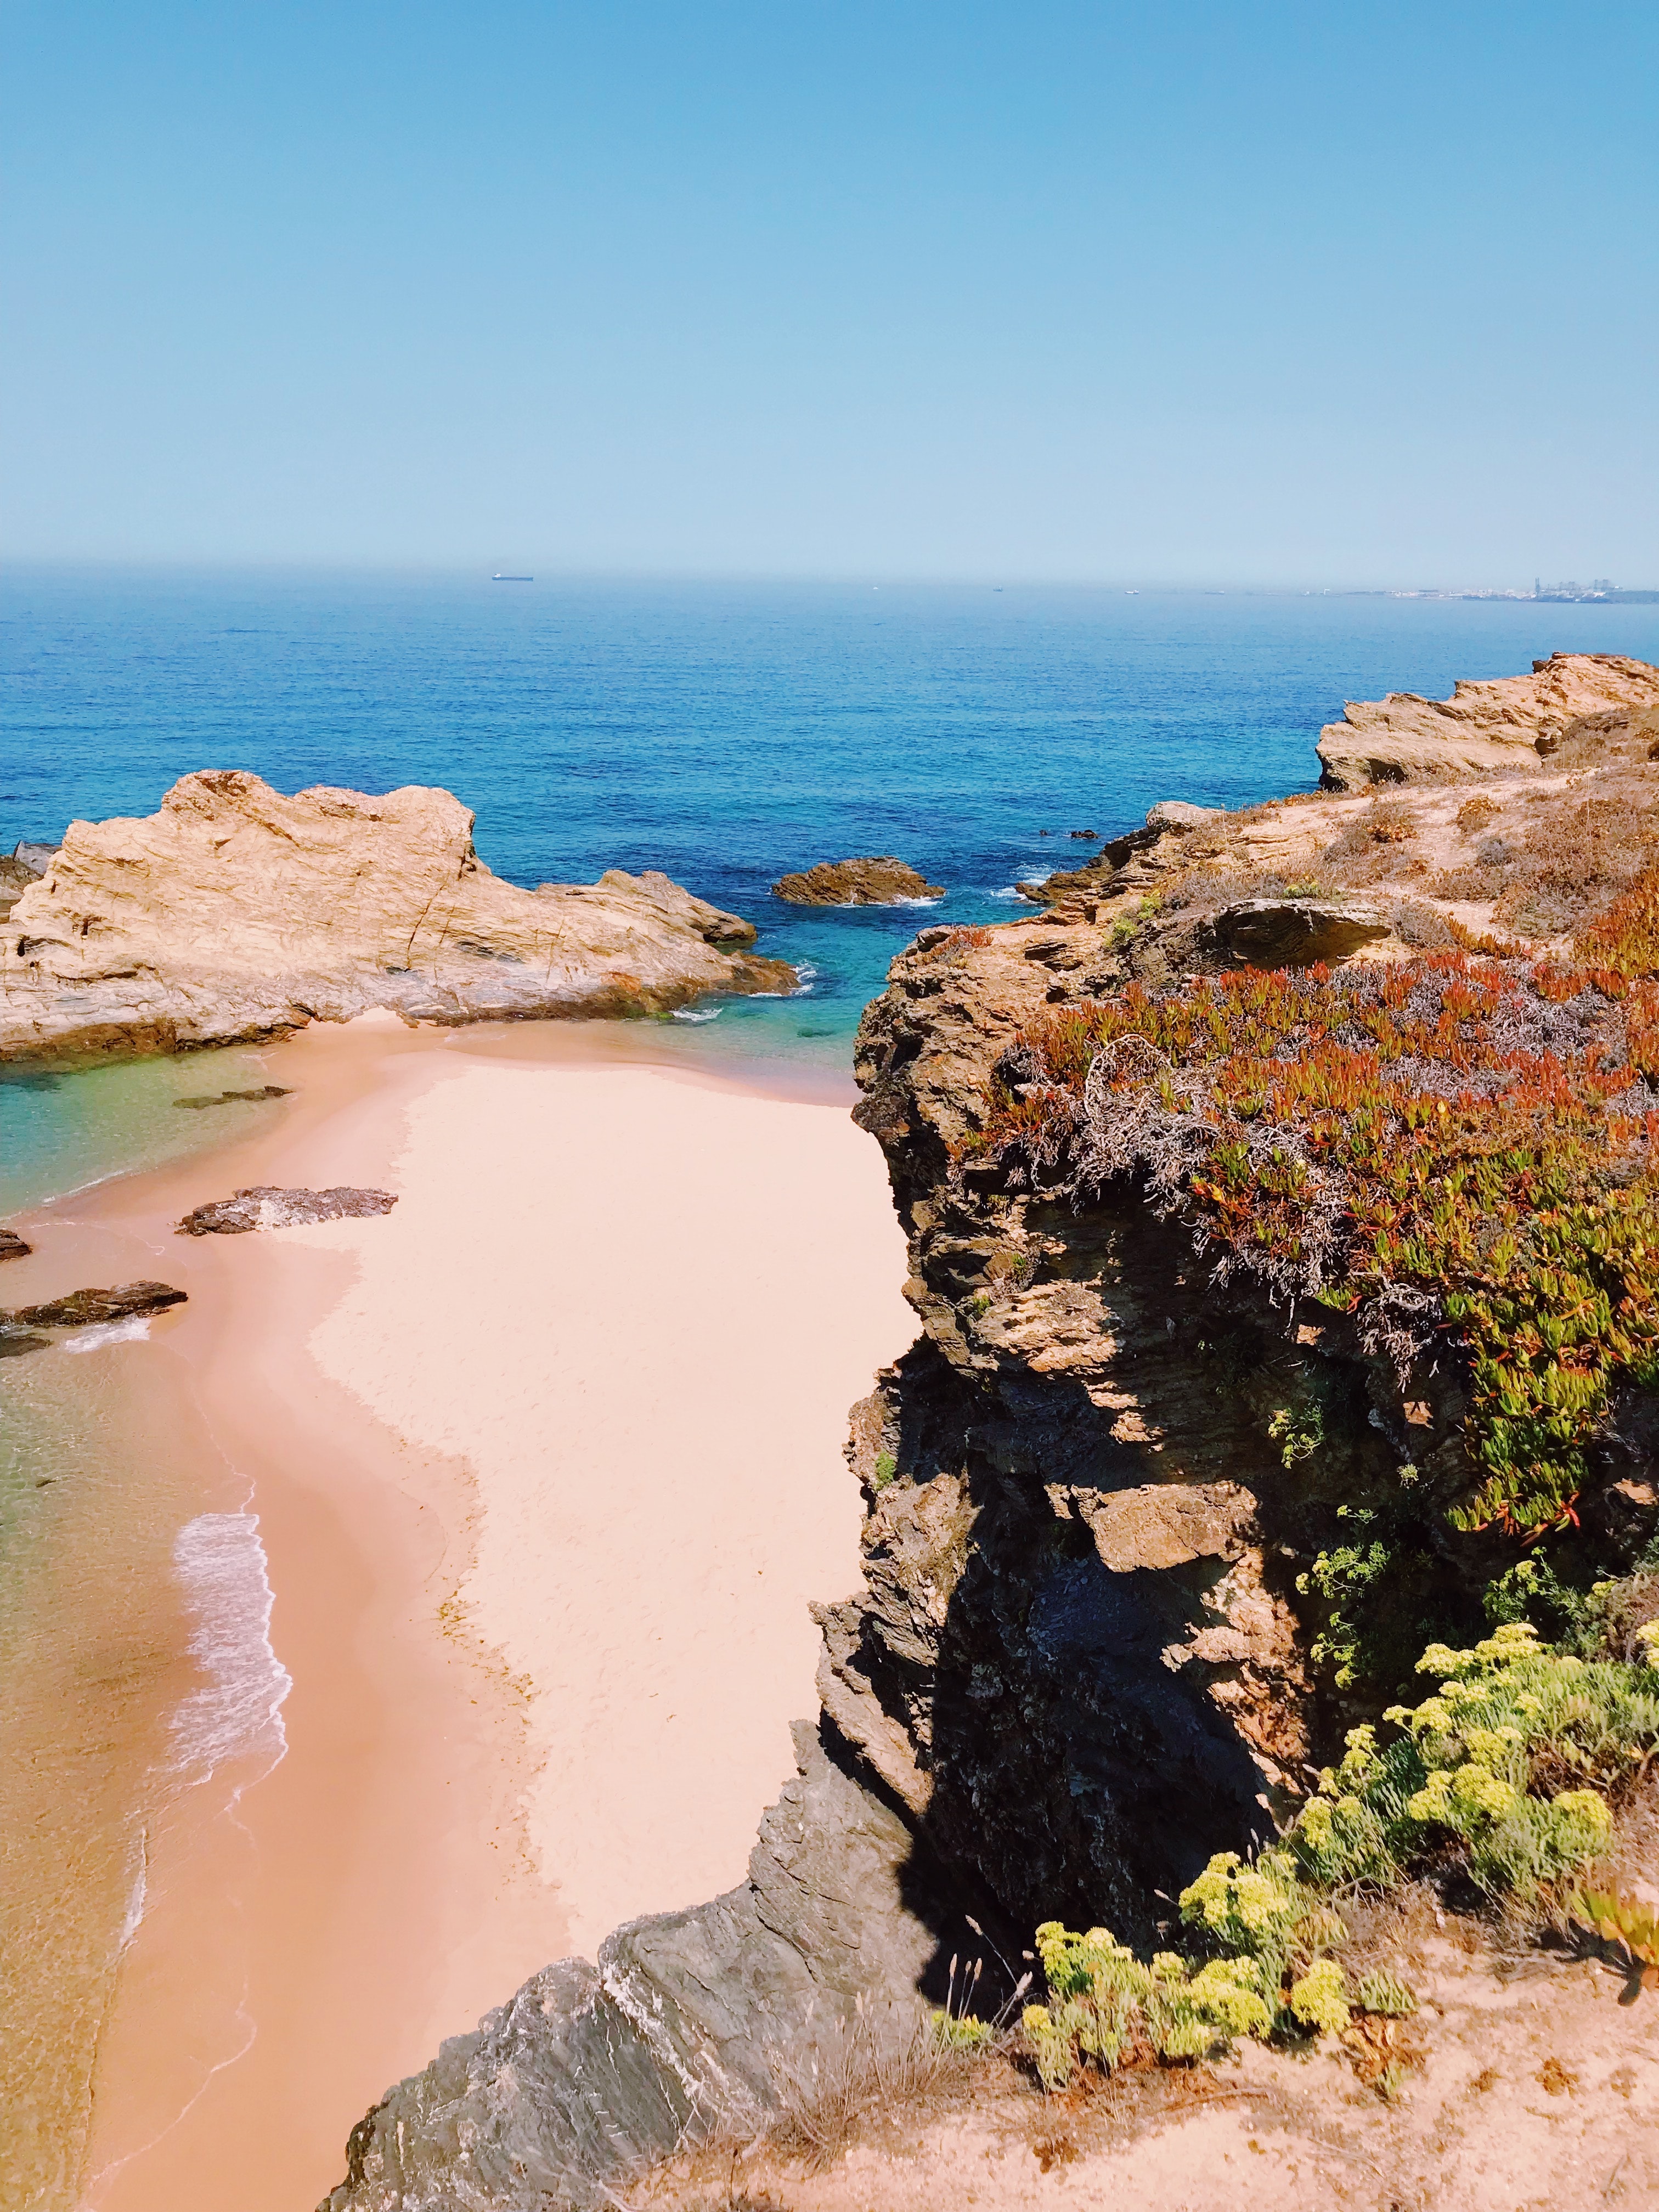
body of water, coast, sea, shore, beach, headland, coastal and oceanic landforms, bight, rock, promontory, cliff, azure, bay, ocean, cape, water, klippe, formation, geology, terrain, sand, cove, vacation, landscape, tropics, peninsula, tourism, horizon